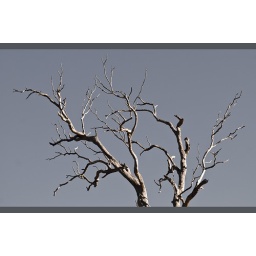
A dead tree against a clear sky, Margaret River area, Western Australia.